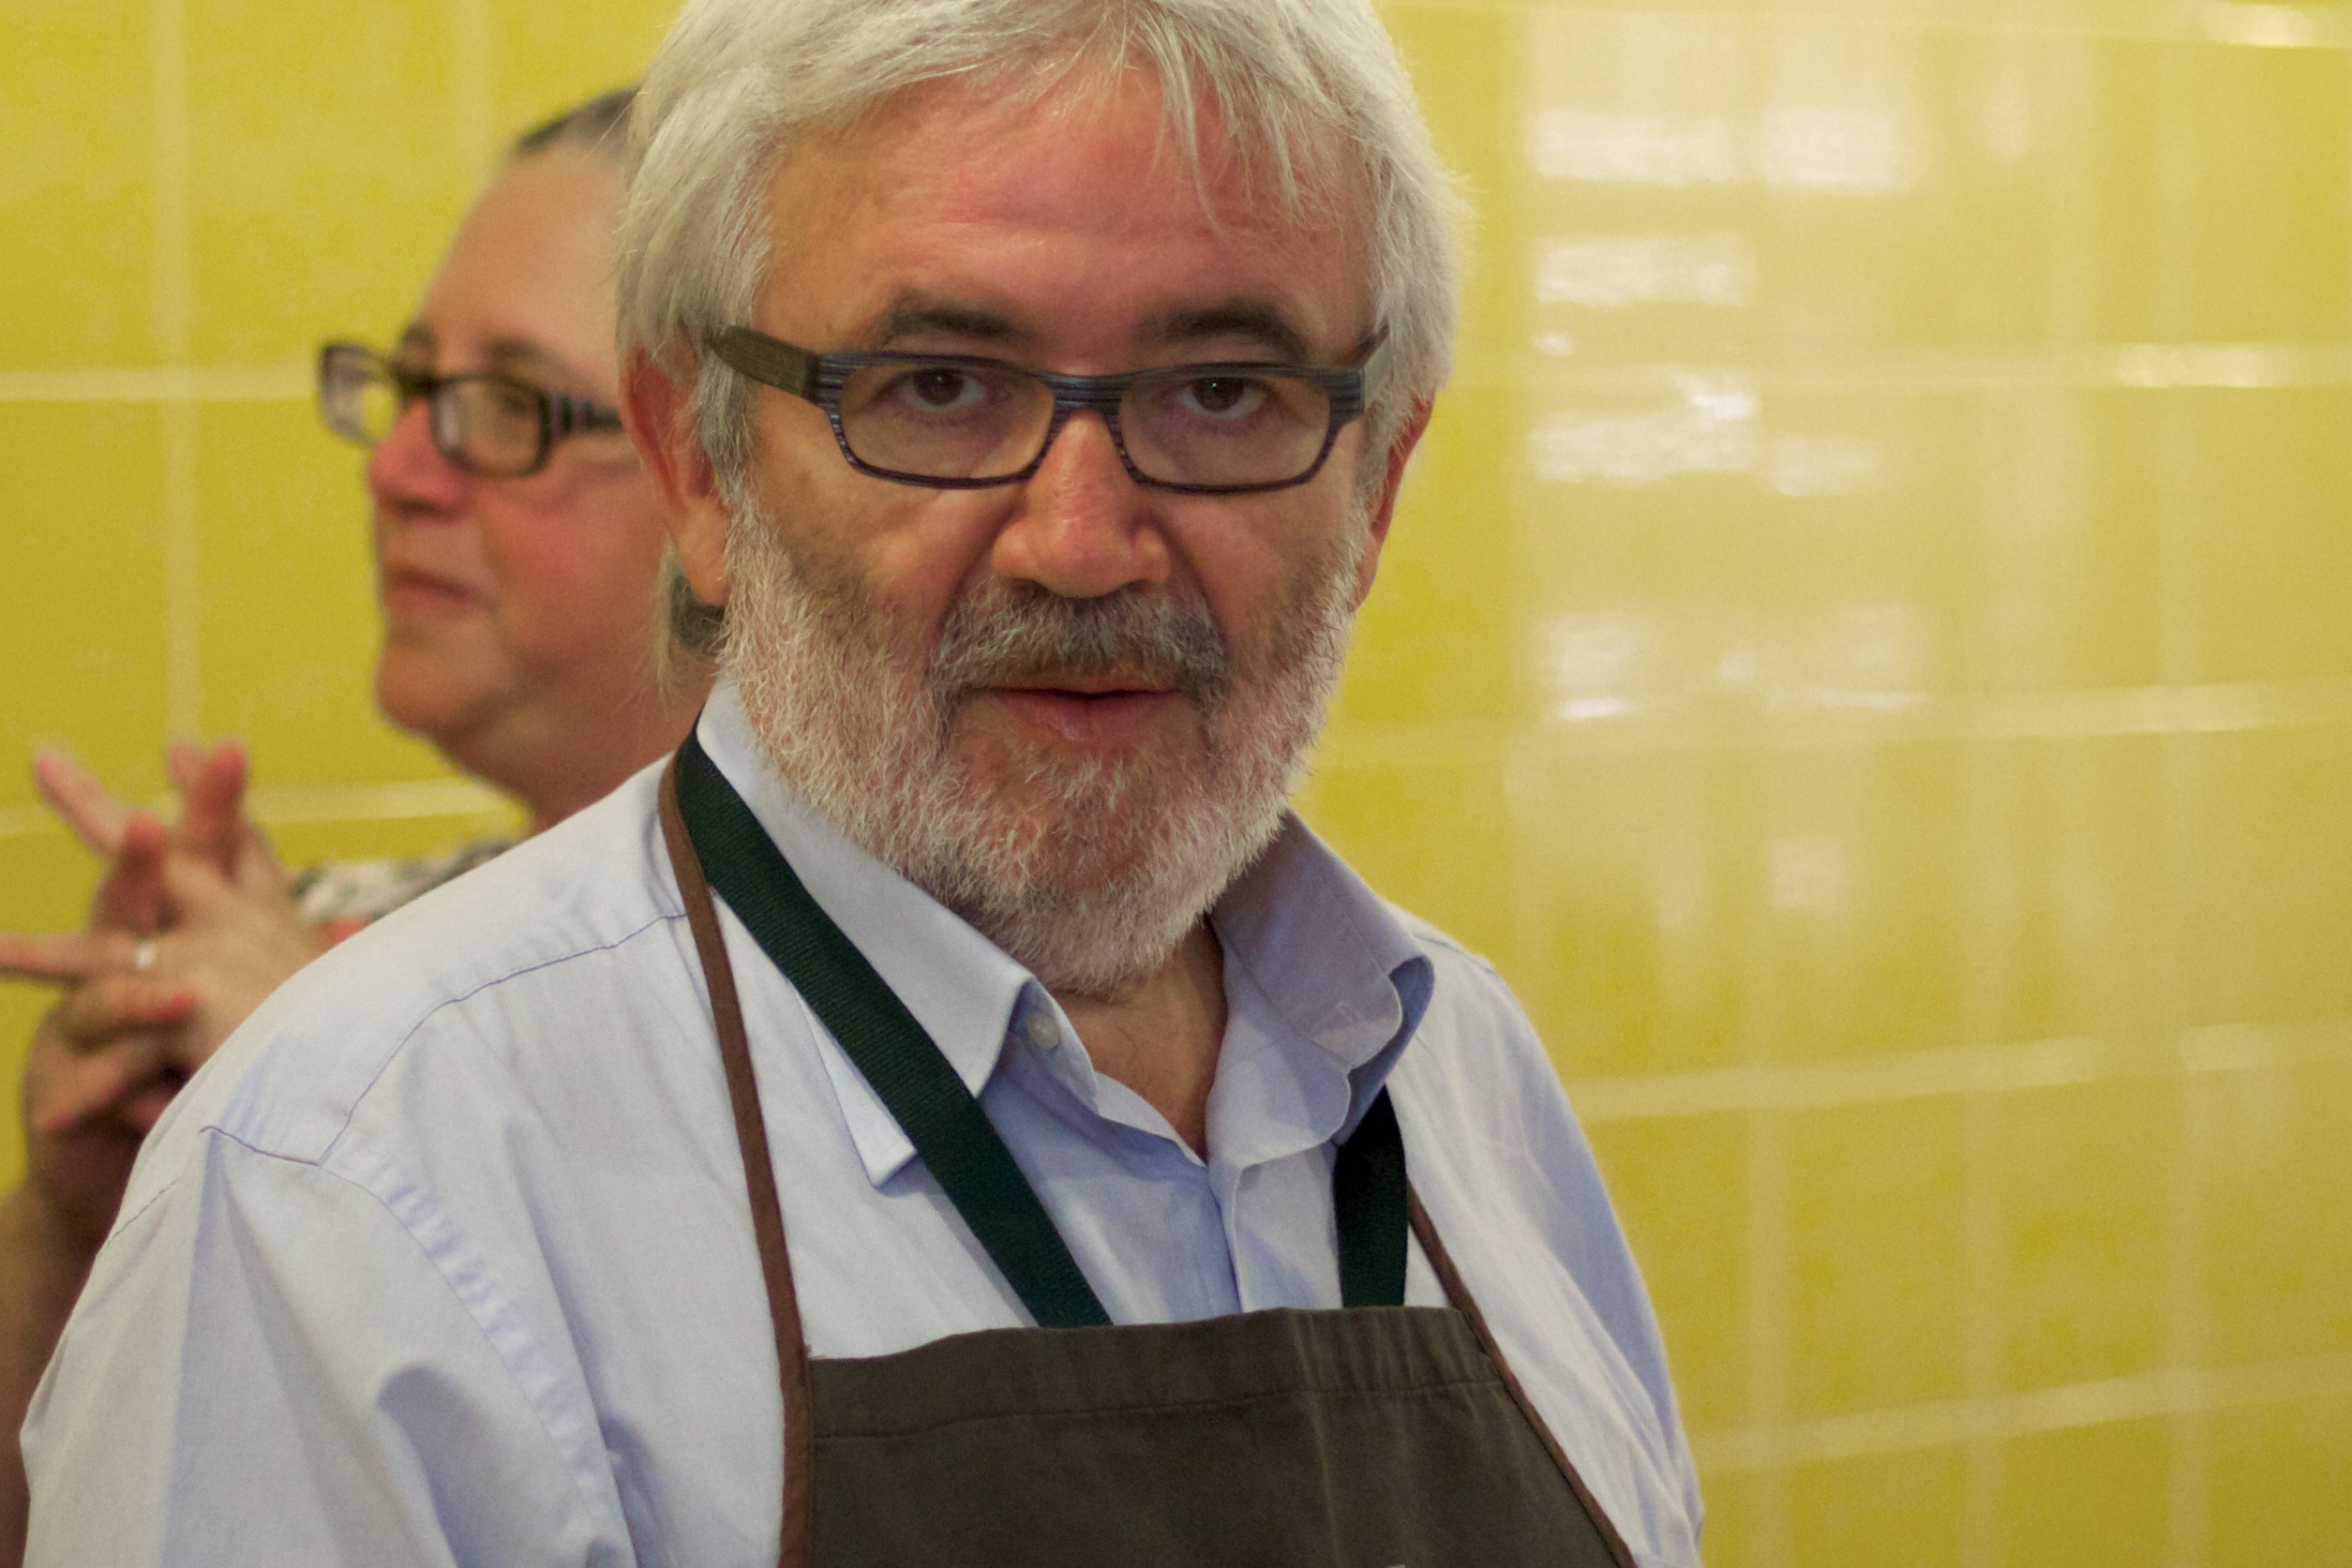
person, professional, profession, senior citizen, oet10, nmcfriends